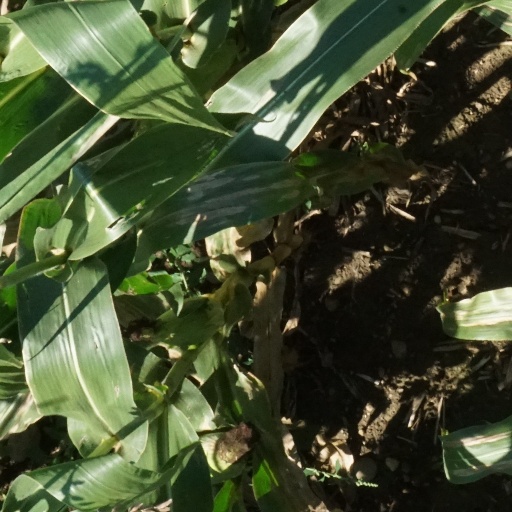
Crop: maize; corn